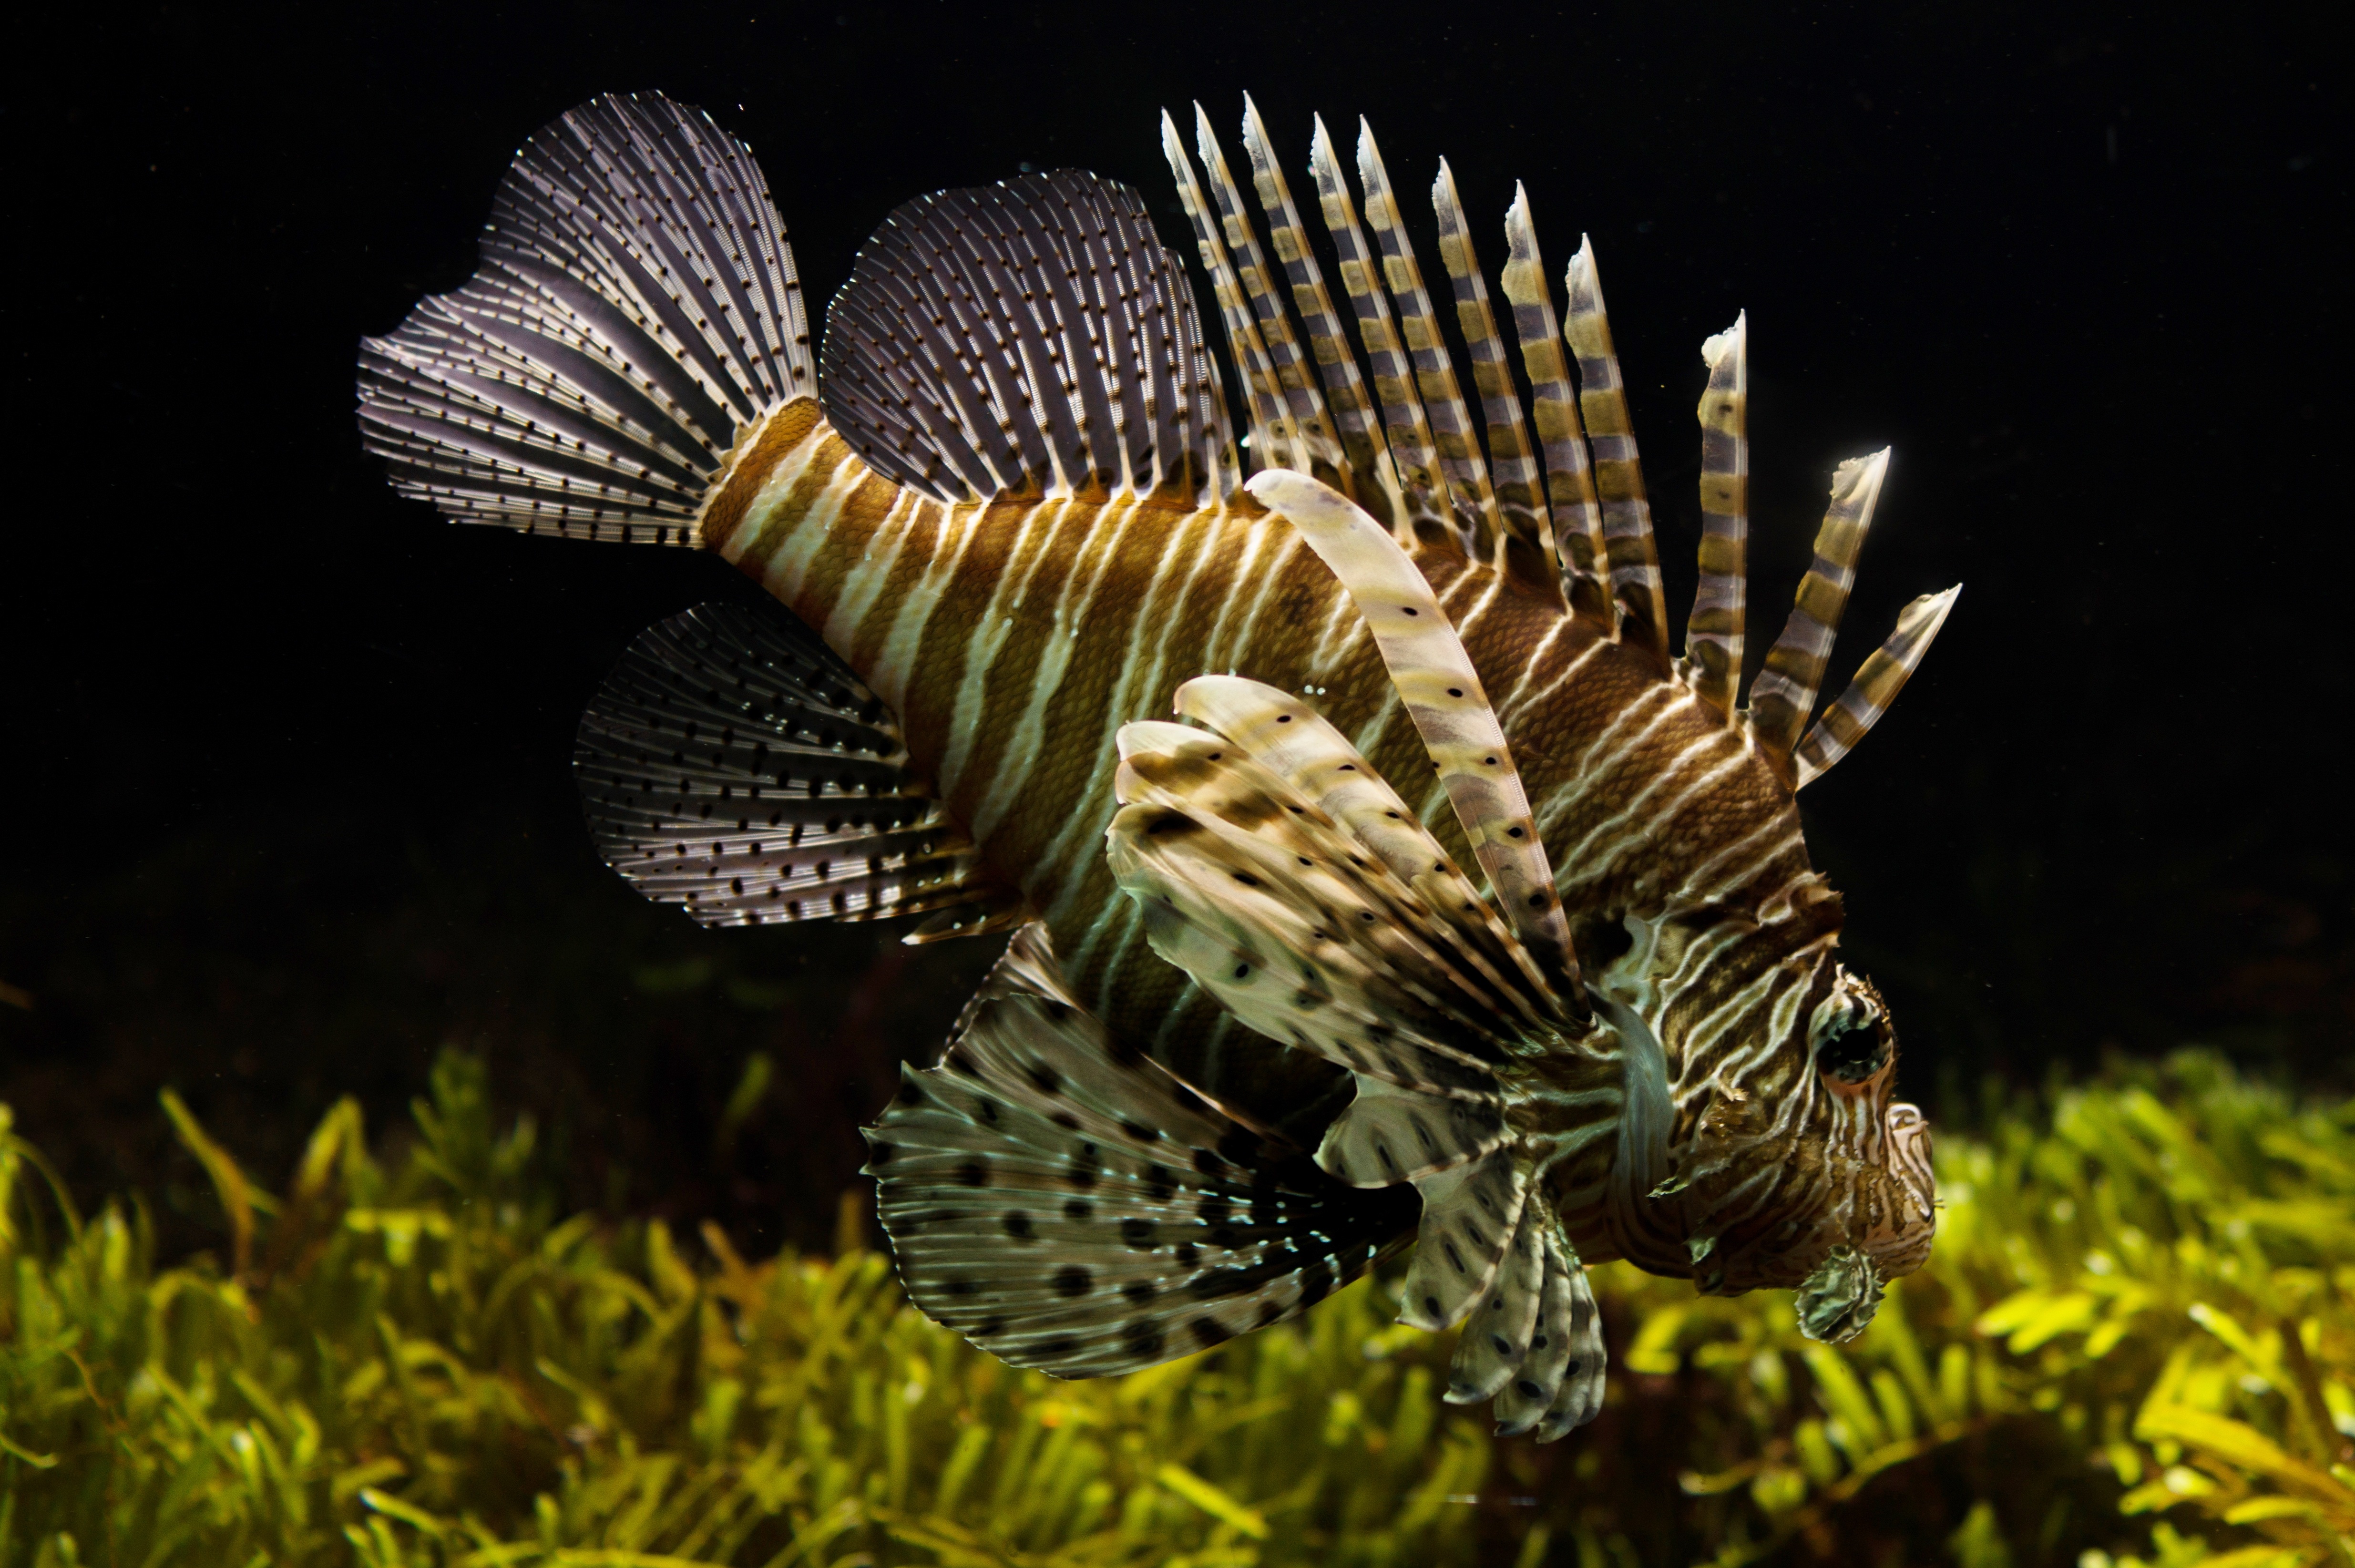
wing, underwater, tropical, biology, fish, fauna, lionfish, sealife, aquarium, tank, ecosystem, scorpionfish, macro photography, organism, marine biology, pomacentridae